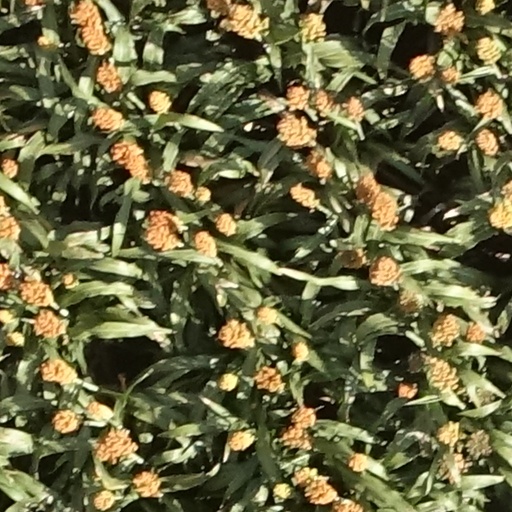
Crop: sorghum